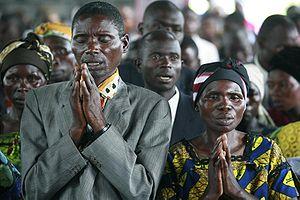
Une religion est un système de pratiques et de croyances en usage dans un groupe ou une communauté.